Ngil mask

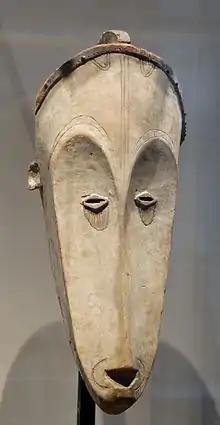
Ngil mask from the Fang people

The Ngil (ni - jil) mask originated from an agrarian/hunting group known as the Fang people, located in the countries of Gabon, Equatorial Guinea, and Cameroon.